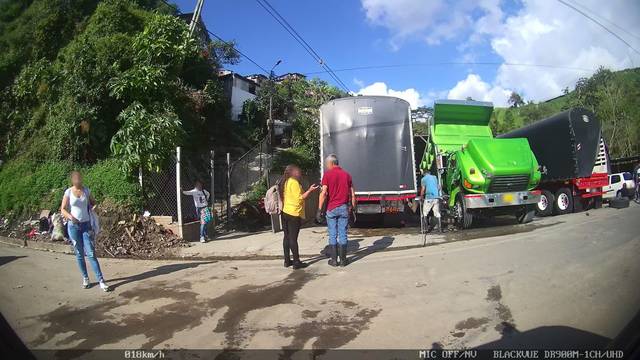
Region: Colombia
Coordinates: 5.056, -75.514